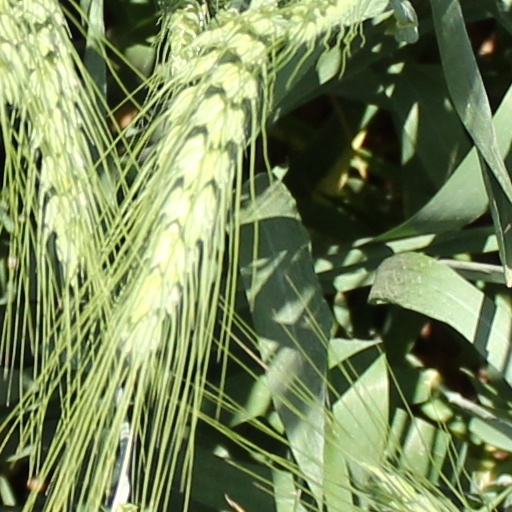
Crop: wheat